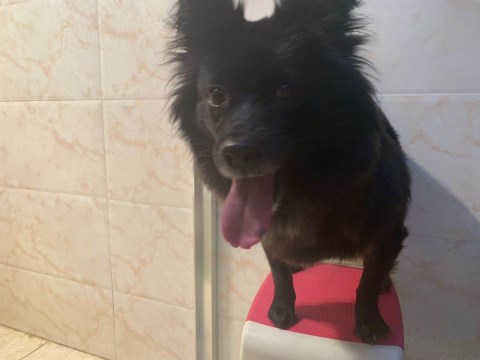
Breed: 253-n000107-Japanese_Spitzes